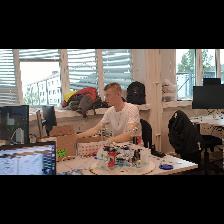
Label: Human